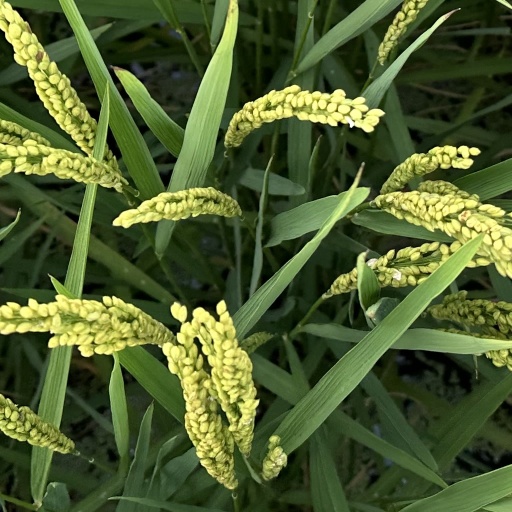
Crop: rice